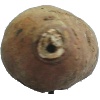
Label: Potato Sweet 1